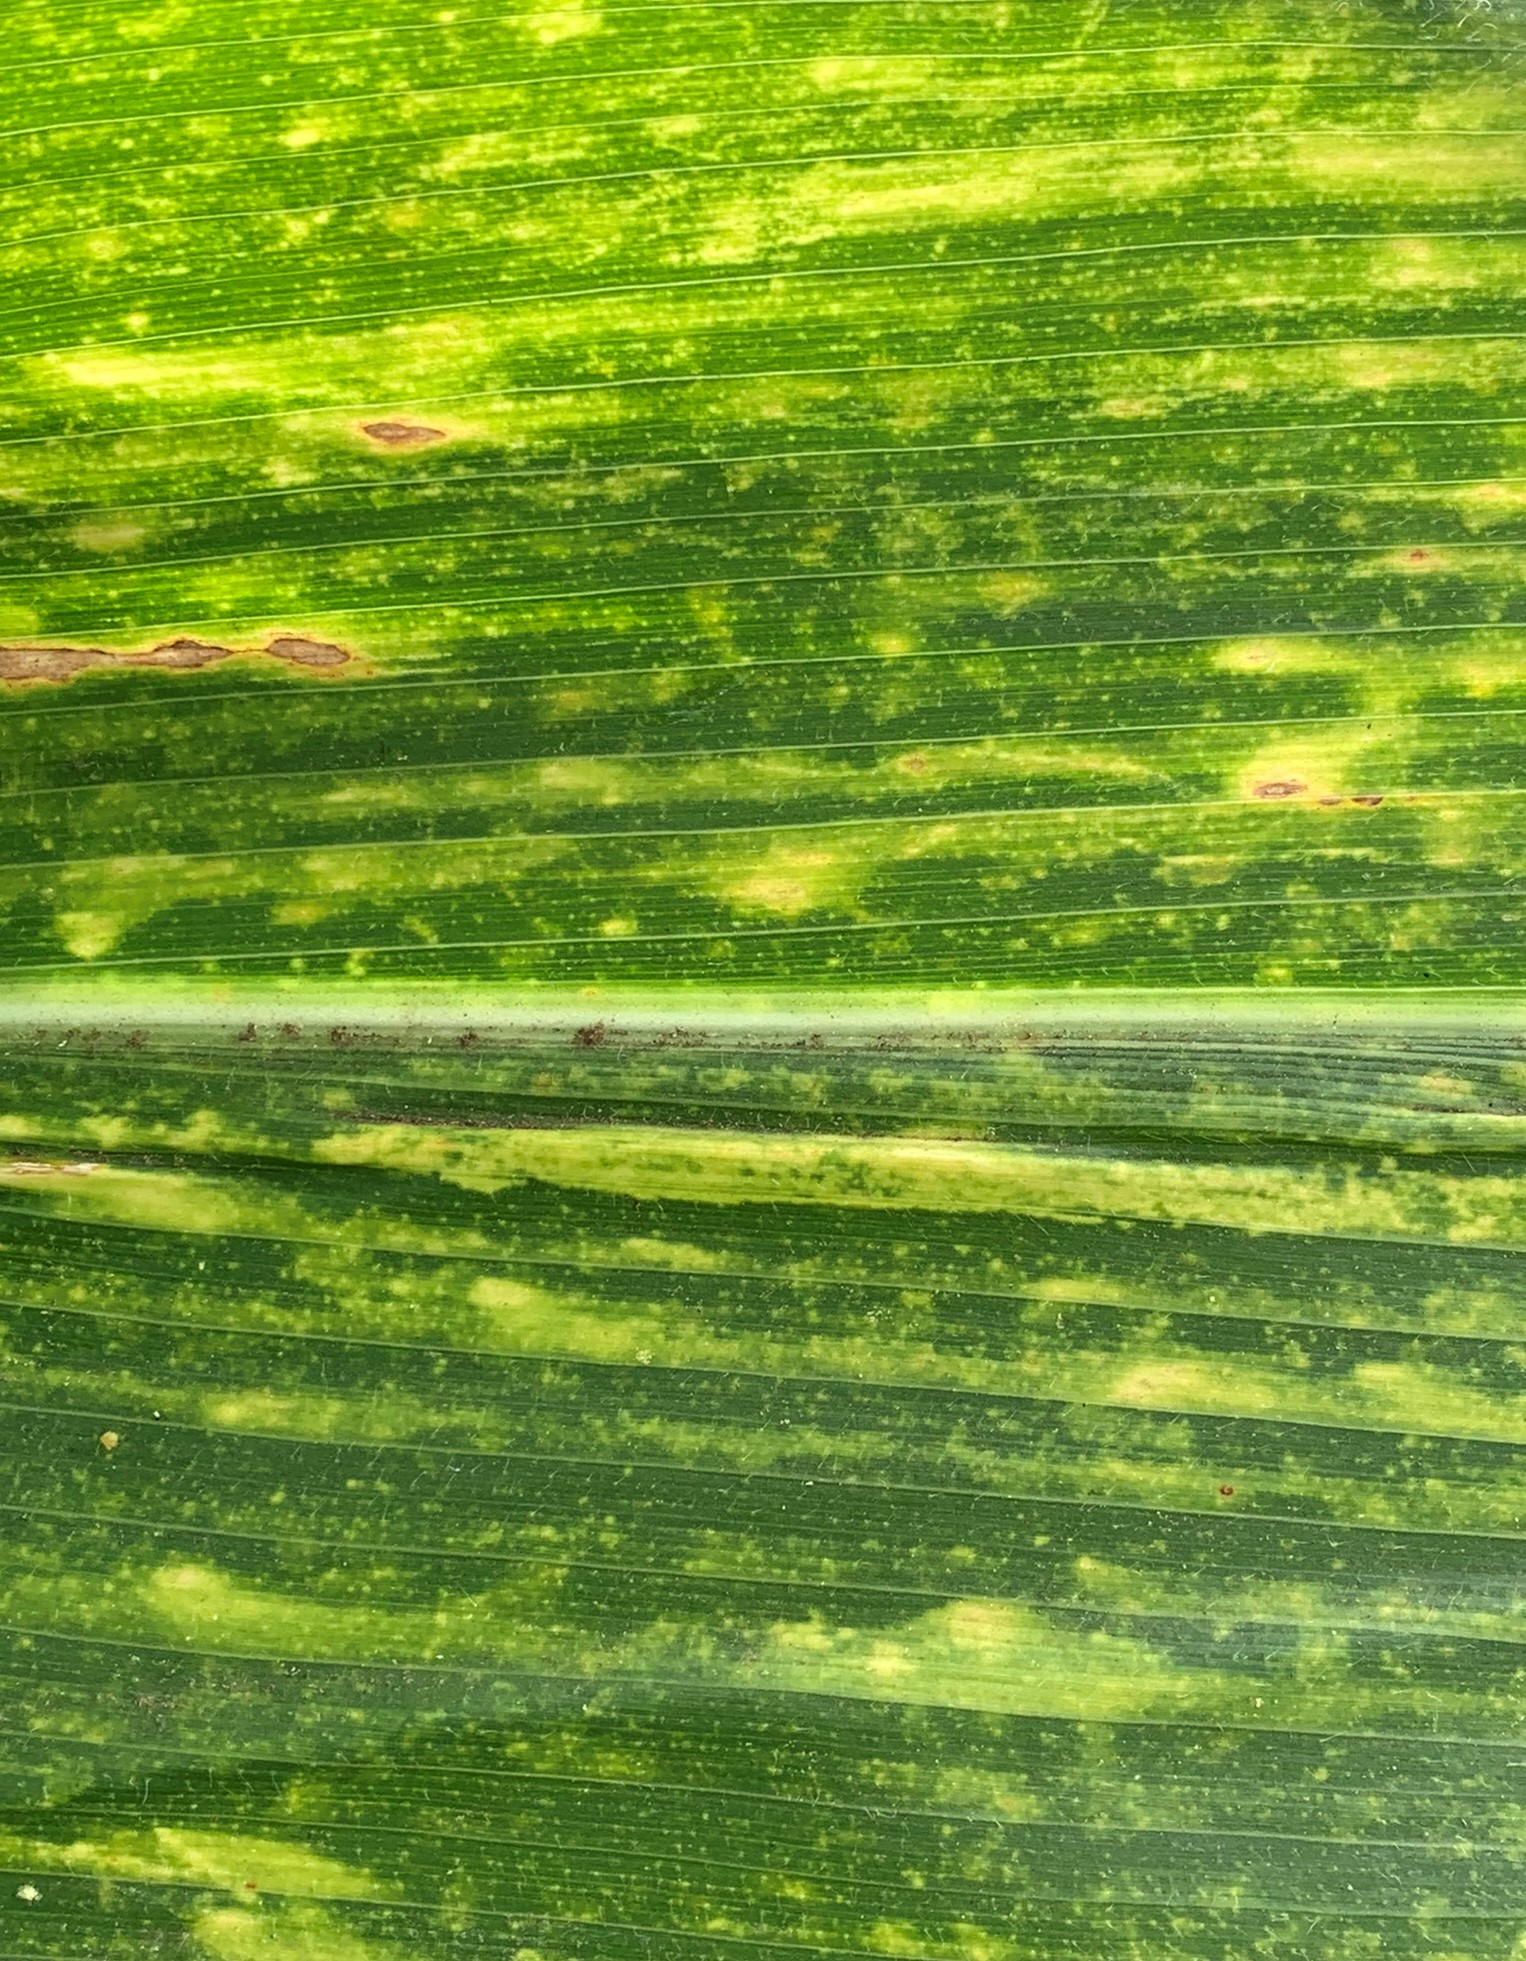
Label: MLN